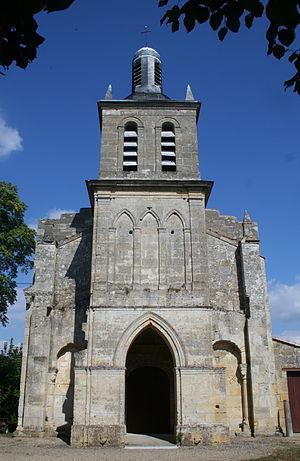
Cubzac-les-Ponts est une commune du Sud-Ouest de la France, située dans le département de la Gironde, en région Nouvelle-Aquitaine.